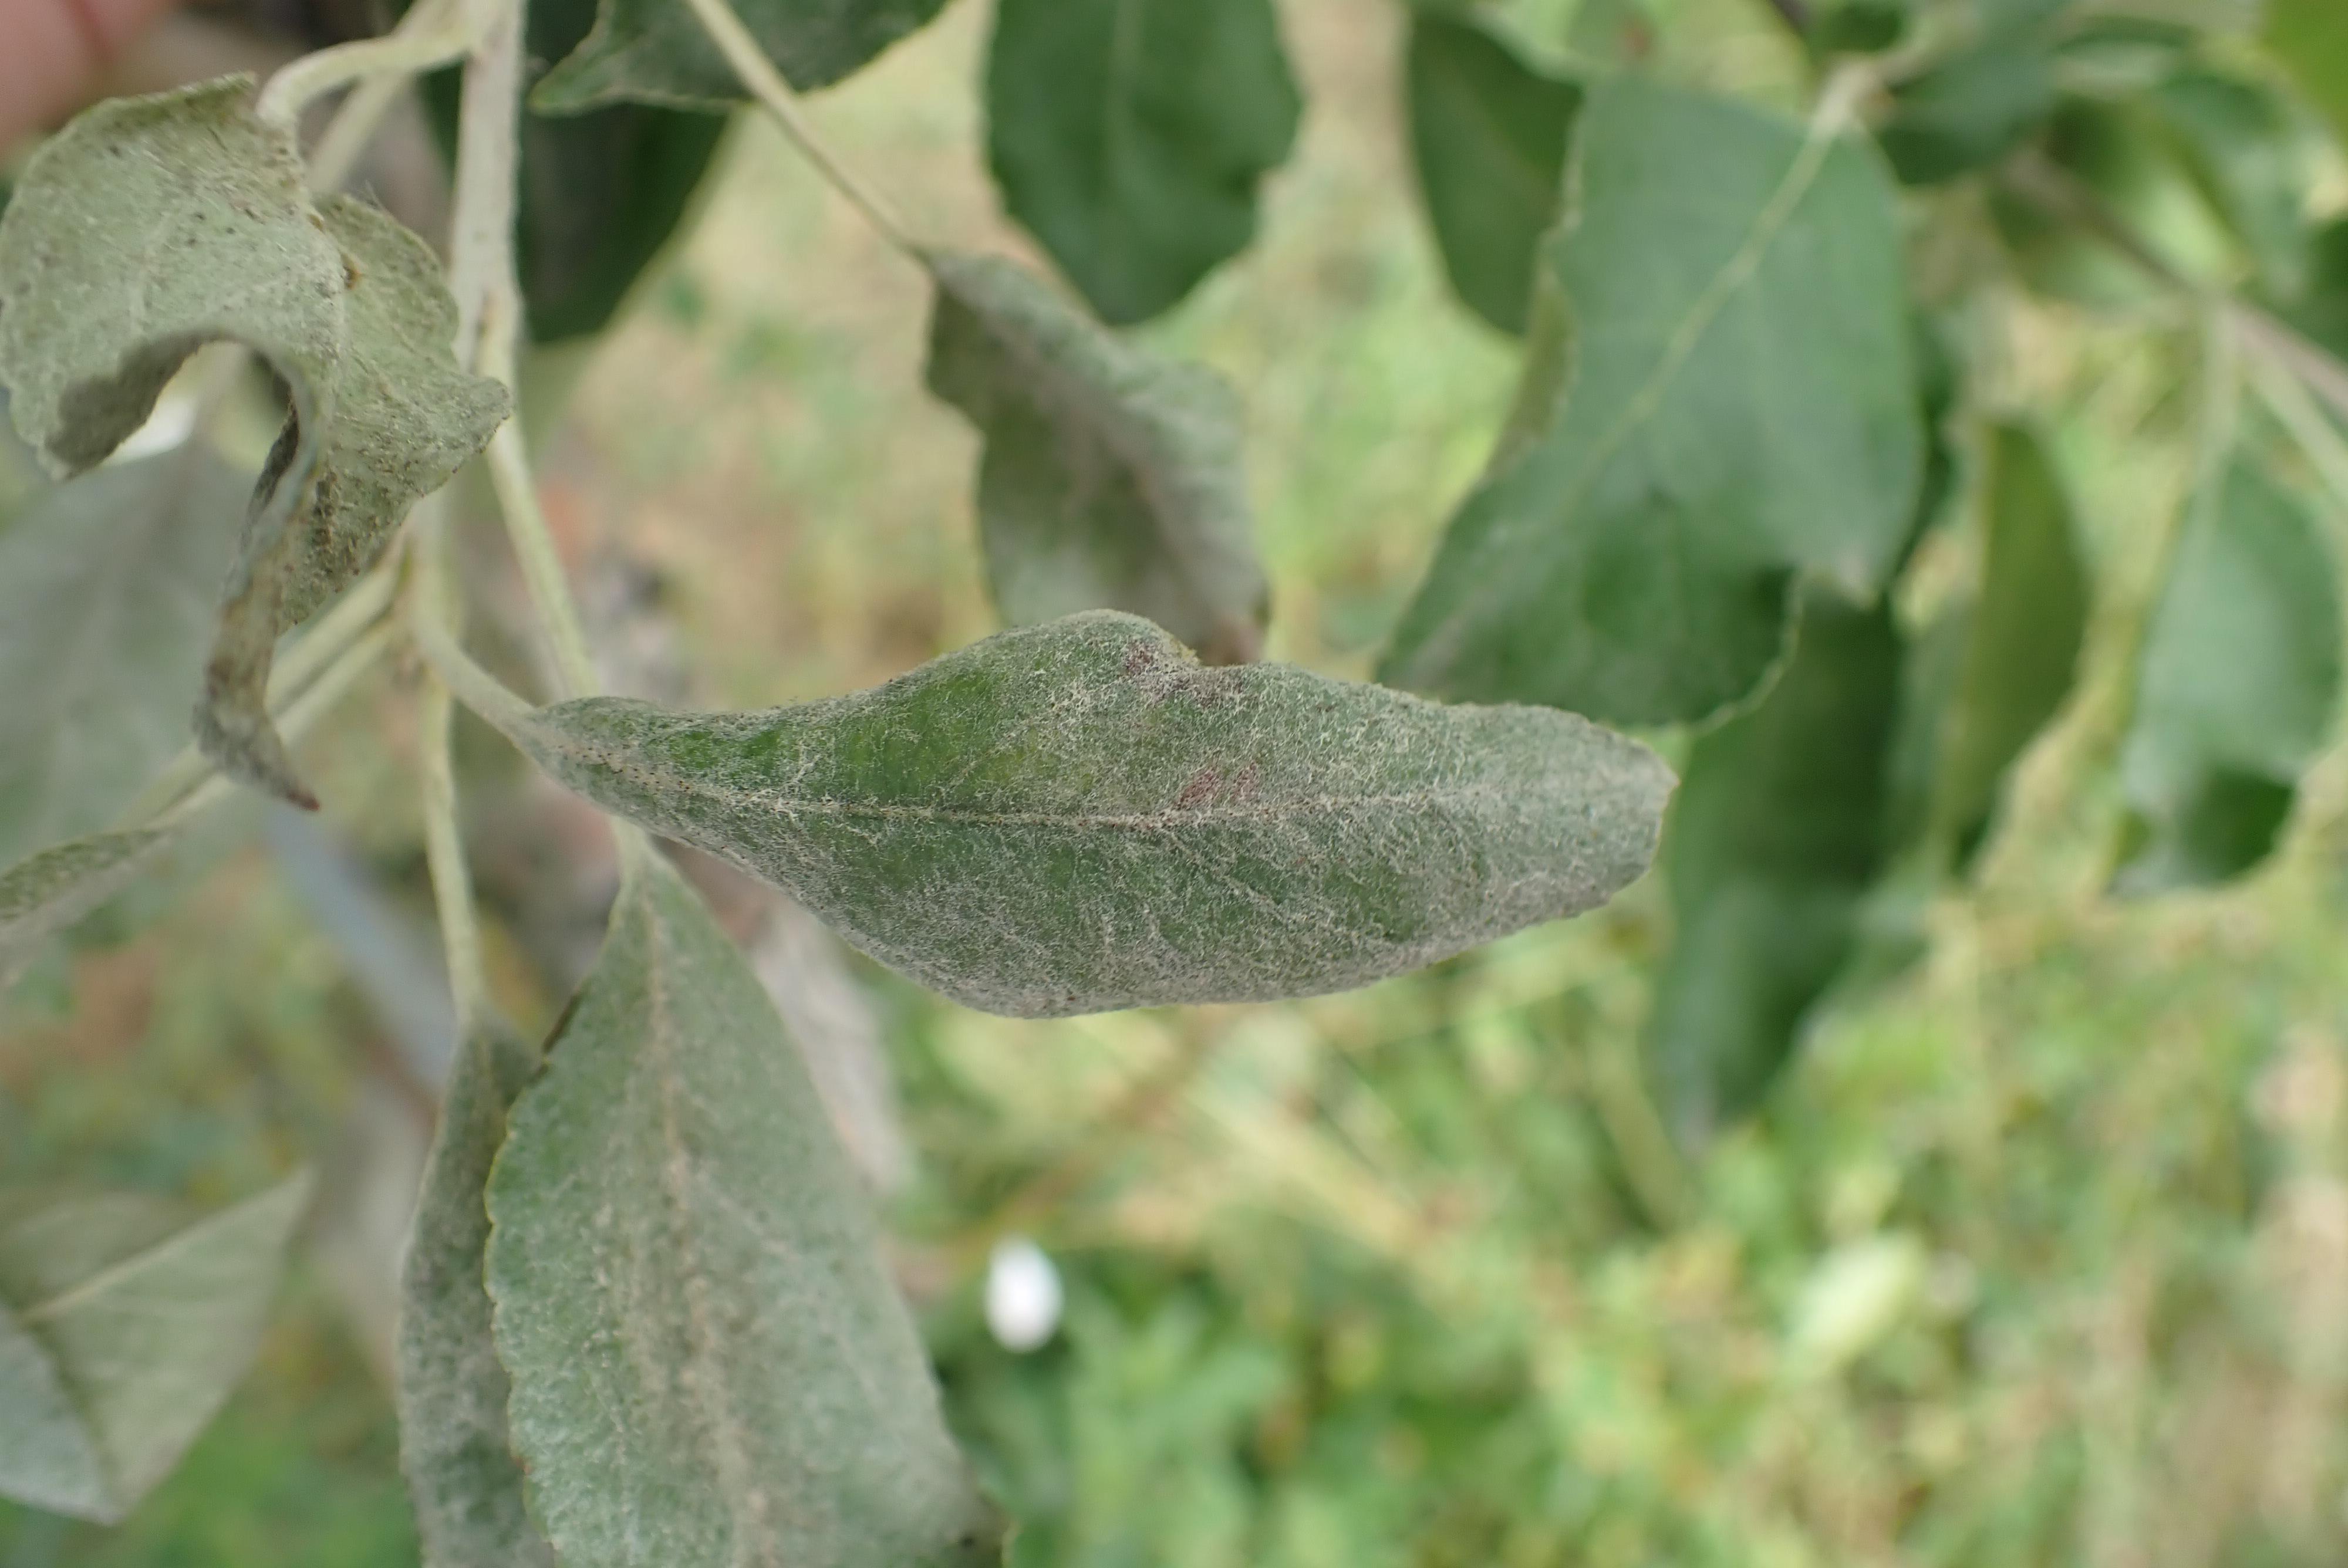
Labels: healthy